Kim Chong-in

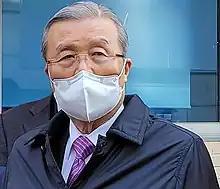

Kim Chong-in (born 7 July 1940) is a South Korean economist and politician. He was the interim chairman of the Minjoo Party of Korea from January to August 2016 and a member-elect of the National Assembly on the party's proportional list since the April 2016 parliamentary election. He was previously a member of the Assembly from 1981 to 1988, 1992 to 1994, and 2004 to 2008, each time elected by party list. He served as Minister of Health and Social Affairs under President Roh Tae-woo from 1989 to 1990. From May 2020 until April 2021, he was the leader of the main opposition People Power Party.